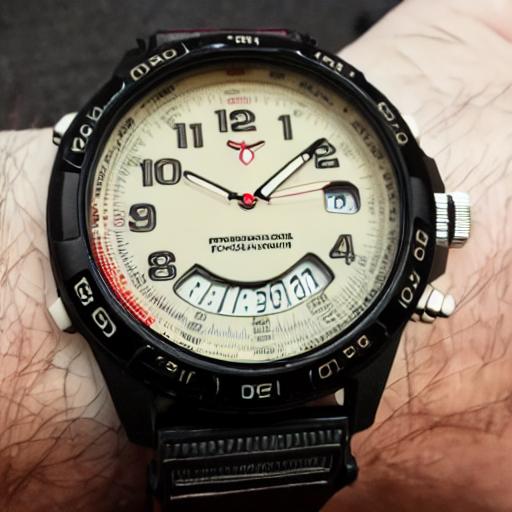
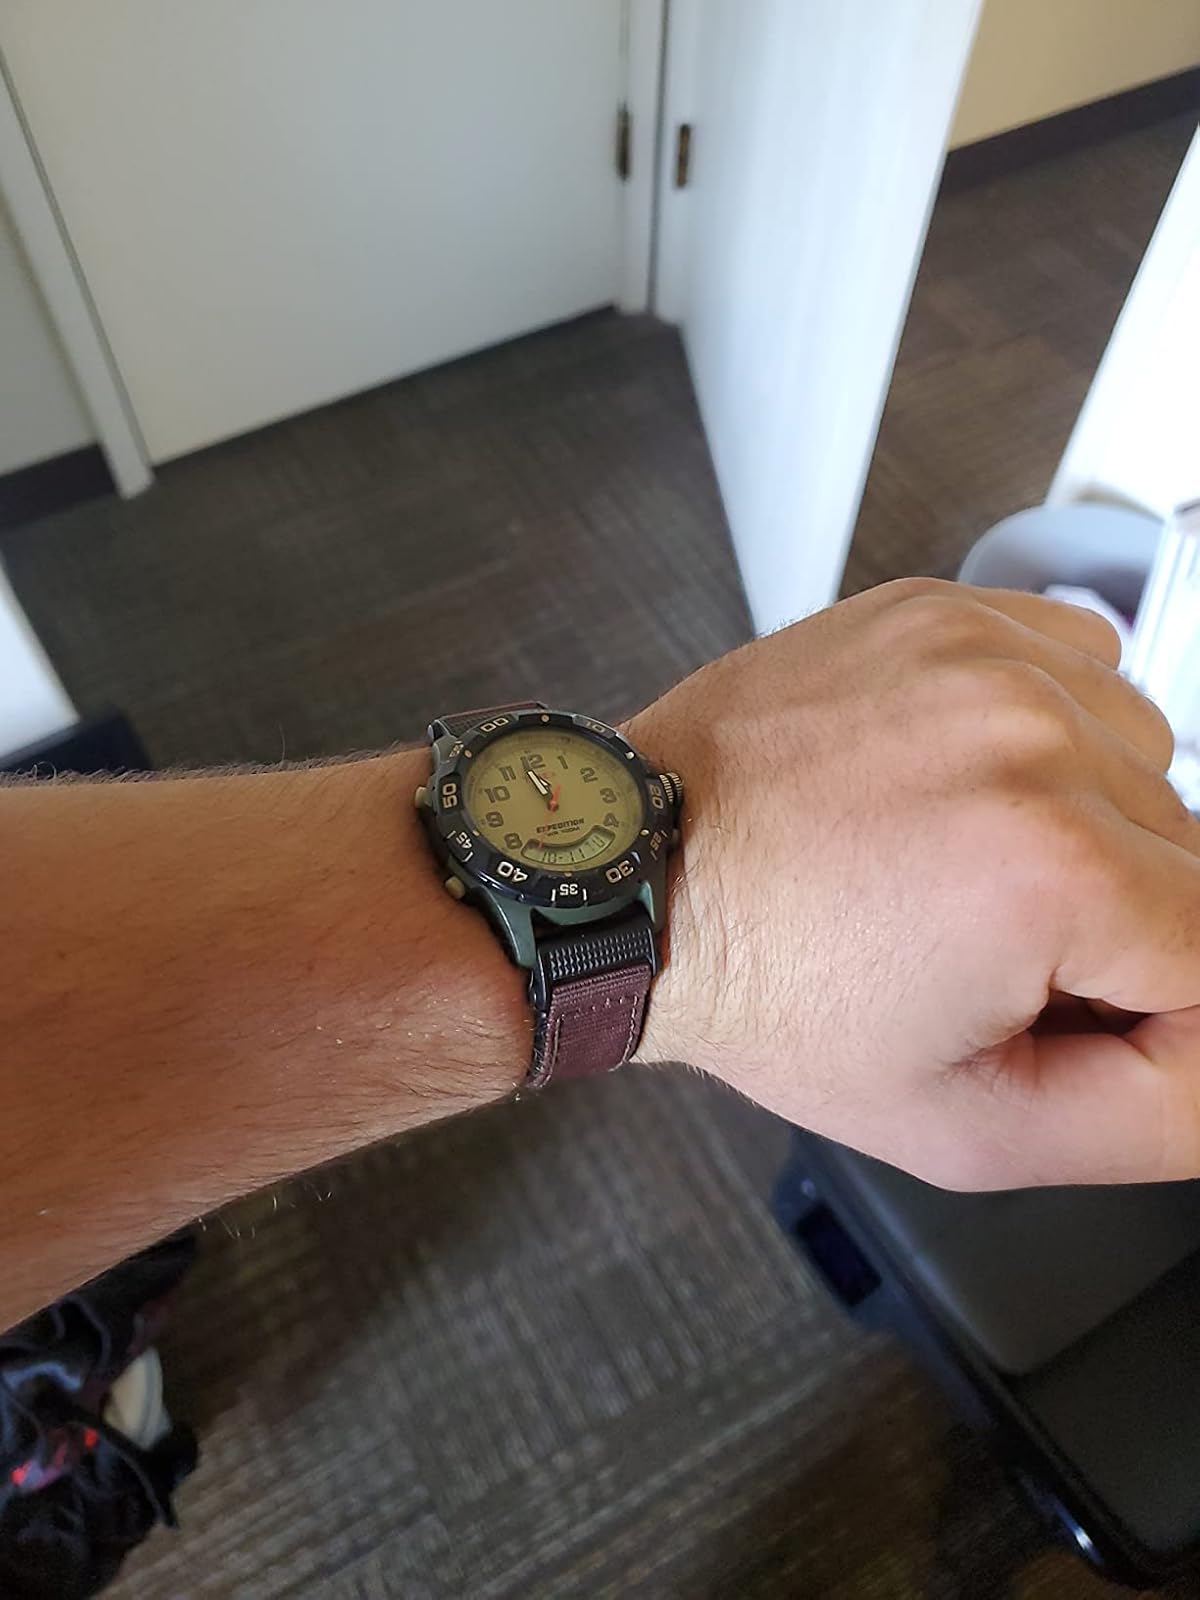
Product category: accessories_watch
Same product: no